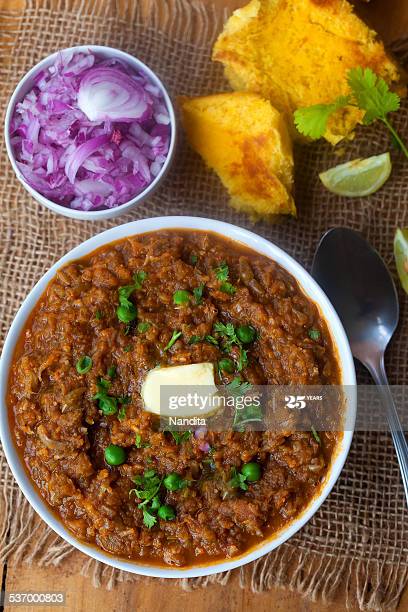
Dish: pav_bhaji